Wye College

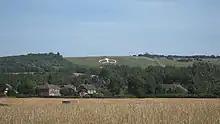
Wye Crown and estate, 2009

Behind the bench and way marker are numerous small hollows believed to be ancient ironstone pits. The features acquired a mythology among Wye College students and spoof traditions were attributed to inscriptions on stone tablets supposedly found there.